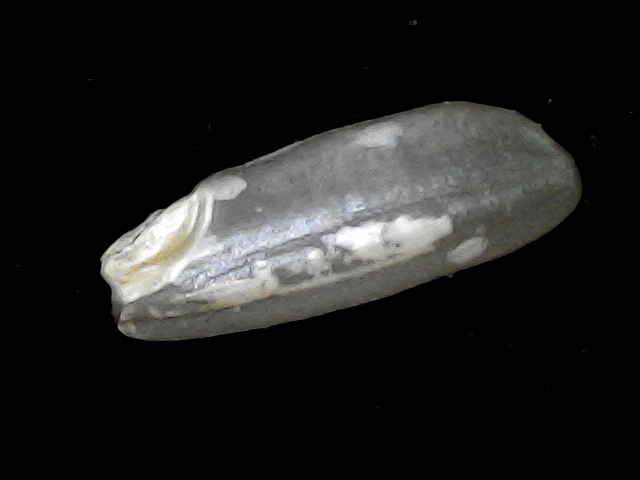
Rice variety: BD51